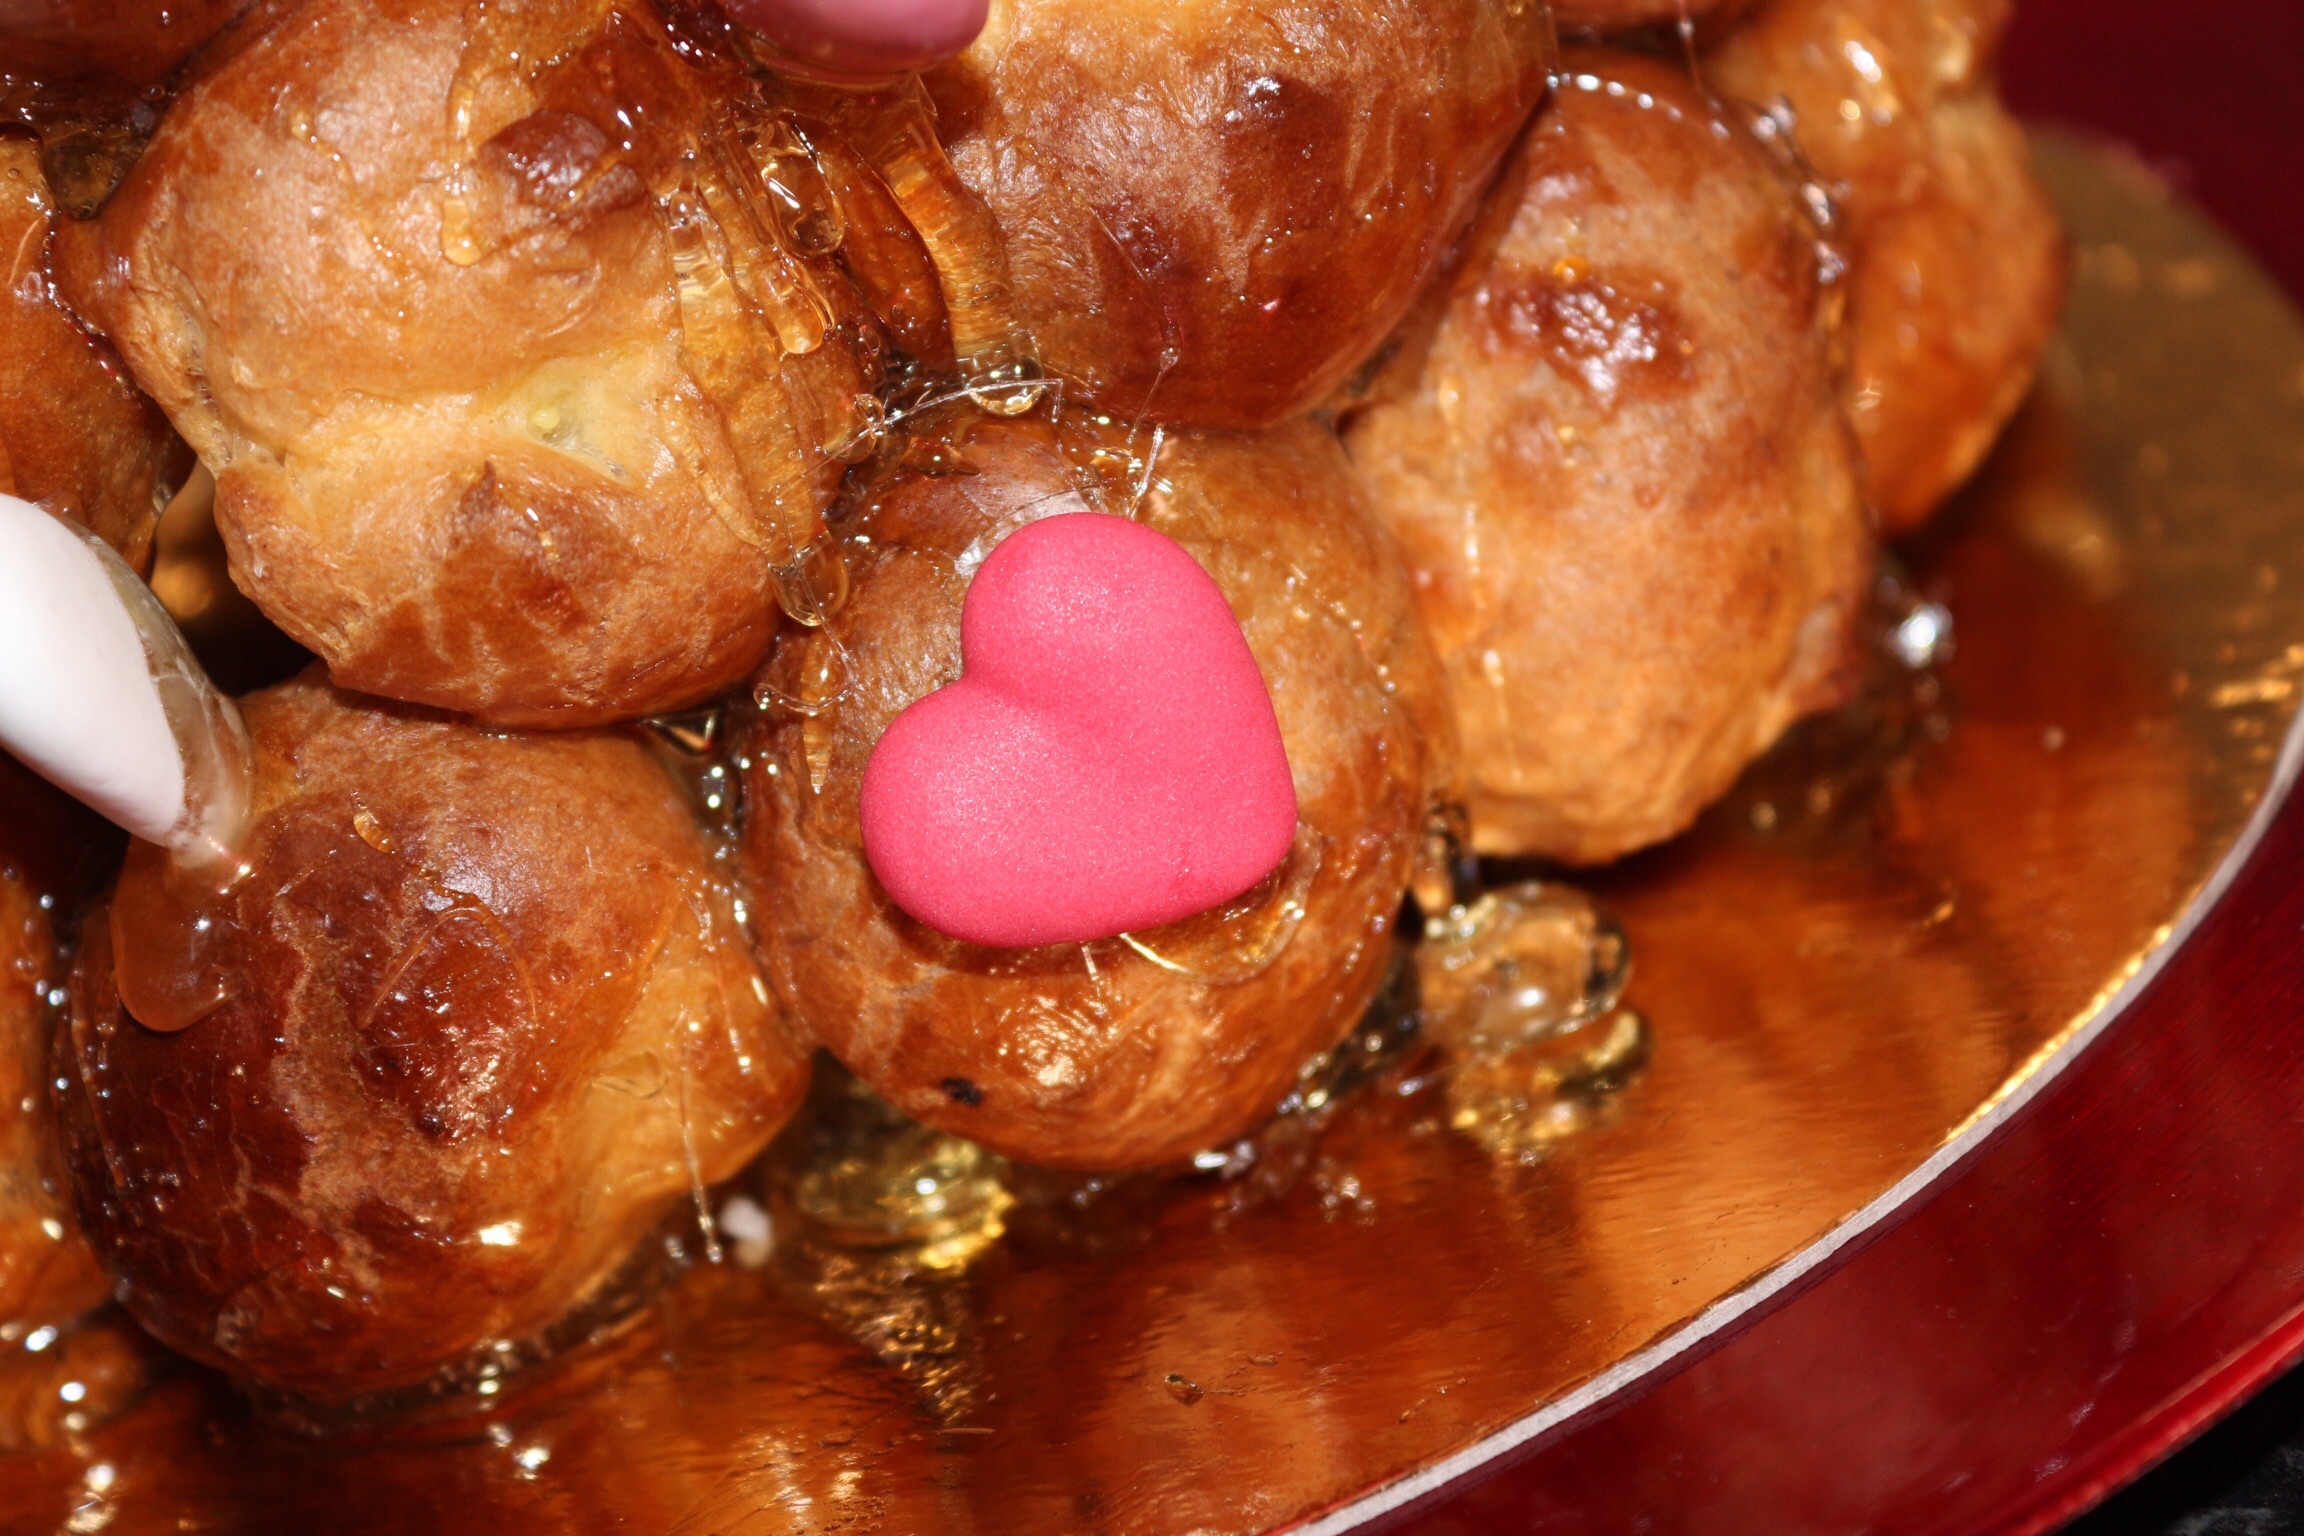
honey, love, heart, dish, food, produce, baking, dessert, meat, cuisine, asian food, eclair, meatball, chinese food, fried food, beignet, oliebol, loukoumades